Cornelius Gallagher (Canadian politician)

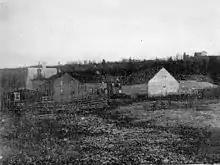
Gallagher-Hull meat processing plant in 1903

In 1891, Gallagher relocated, this time to Edmonton, also located in the then-Northwest Territories. He had been intrigued with the fact that majority of the territory's wheat and vegetable crops came from the Edmonton area, and scenting a business opportunity, decided to settle there. Purchasing a lot for his business less than 24 hours after arriving in Edmonton, Gallagher established with Calgary based businessman, William Roper Hull, the Gallagher-Hull Meat Company, a wholesale and retail butcher. Incorporated on January 6, 1900, the establishment was a two-storey brick building located on the banks of the North Saskatchewan River, from which the establishment relied on for its freshwater supply. It contained rooms for slaughtering the animals, storage, butchering and preparation of the meat. Offering a variety of different proteins, such as veal, beef, lamb, turkey, chicken, goose, and pork, the business rose to become the largest of its kind in the developing city of Edmonton, producing over of meat per year by the turn of the century. He would operate the establishment until his retirement in 1911. He also had interests in the brick industry, founding and serving as president of a local brick company.